Nostell

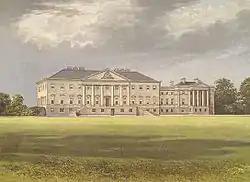
Nostell Priory by Morris (1880)

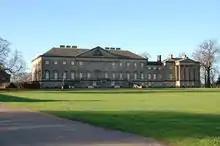
Nostell Priory in 2010

Nostell is an estate about 4 miles ESE of Wakefield the City of Wakefield in West Yorkshire, England. It is in the civil parish of Huntwick with Foulby and Nostell which had a population of 90 in 2001, and 164 at the 2011 census (including Wintersett).